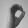
ASL letter: O